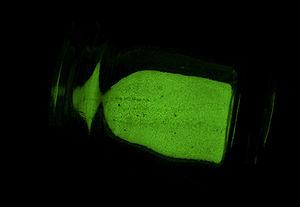
Le phosphore est l'élément chimique de numéro atomique 15, de symbole P. C'est un membre du groupe des pnictogènes.